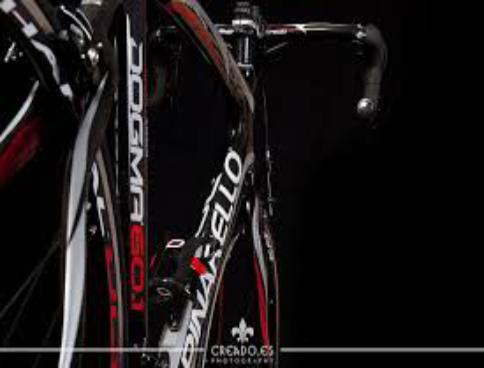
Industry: Transportation